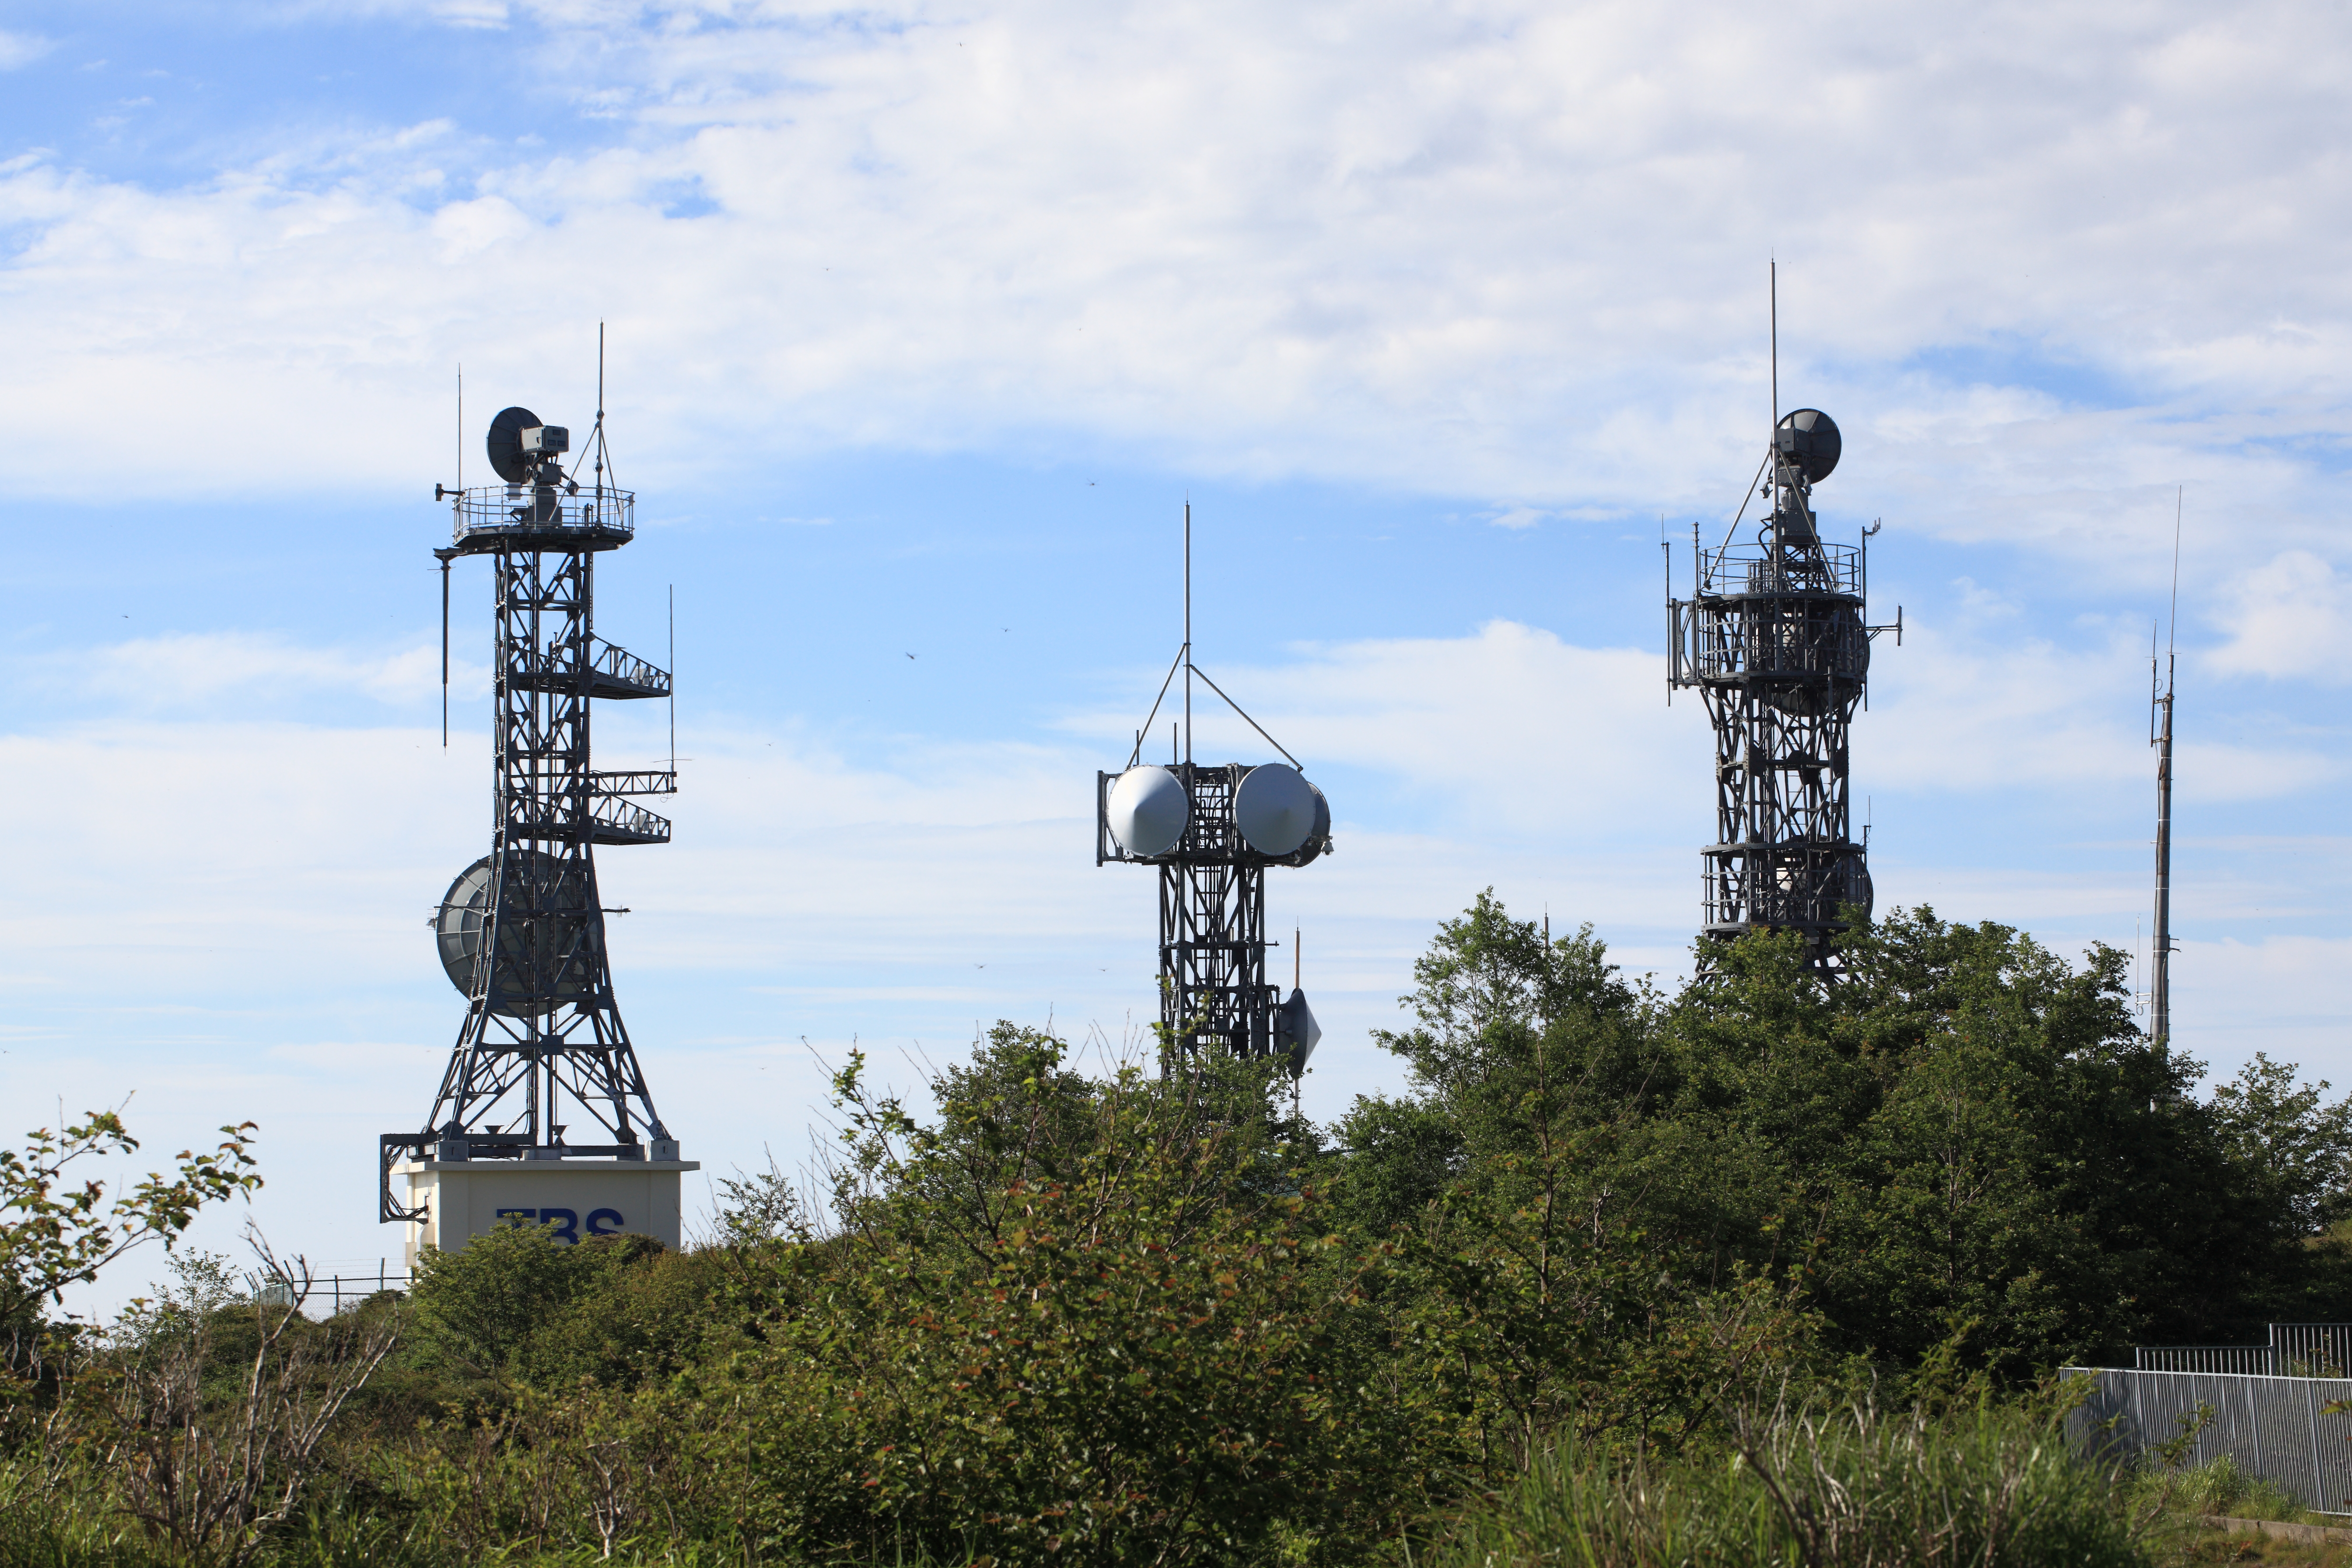
antenna, high, tower, mast, electricity, mountains, 5d, hires, markii, hi, res, resolution, gunma, maebashi, akagiyama, jizohdake, overhead power line